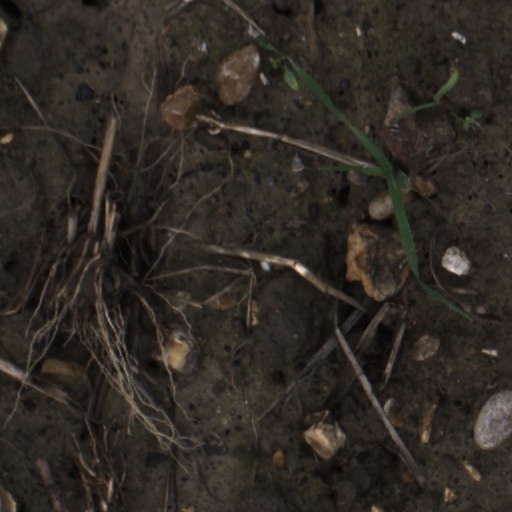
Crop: wheat